Matthias Spanlang

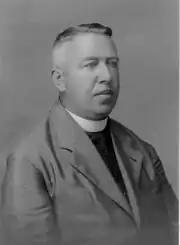
Matthias Spanlang

Matthias Spanlang (February 20, 1887-June 5, 1940) was an Austrian priest, political prisoner.